MacKenzie Art Gallery

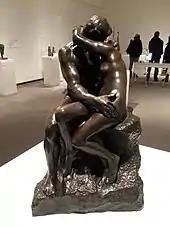
"The Kiss", by Auguste Rodin (1900). The sculpture is a part of the museum's permanent collection.

As of 2019, the museum's permanent collection holds over 5,000 works, spanning a period of 5,000 years. The museum's mandate includes providing the public with an encyclopedic range of different forms of culture and visual arts. However, its collection maintains a large focus on art from Canada, particularly indigenous Canadian artists, artists from Saskatchewan, as well as artists from the rest of Western Canada.